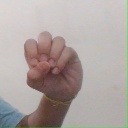
अक्षर: उ